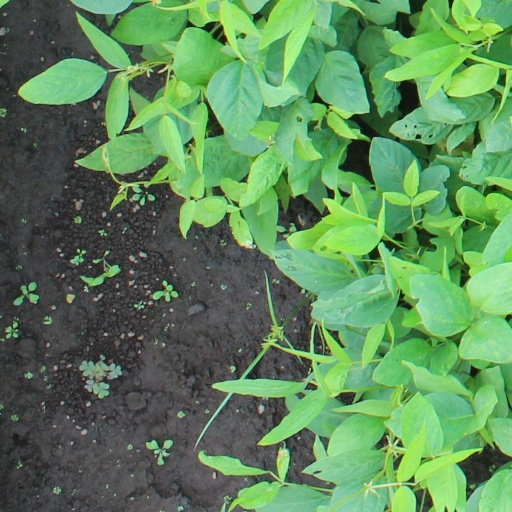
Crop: soybean